Rutter's

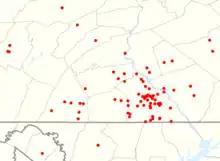
Map of Rutter's convenience store locations, as of February 2021.

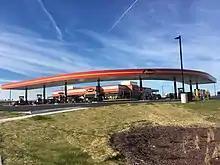
Rutter's location in Leesport, Pennsylvania

The company began agricultural operations in 1747. In 1921, Rutter's started a dairy company. The first Rutter's Farm Stores opened on February 22, 1968. In 2018, the company shortened its name from "Rutter's Farm Stores" to "Rutter's". The first location outside of Pennsylvania opened on May 30, 2018 in Inwood, West Virginia. On January 15, 2019, Rutter's opened its first Maryland location in Walkersville.